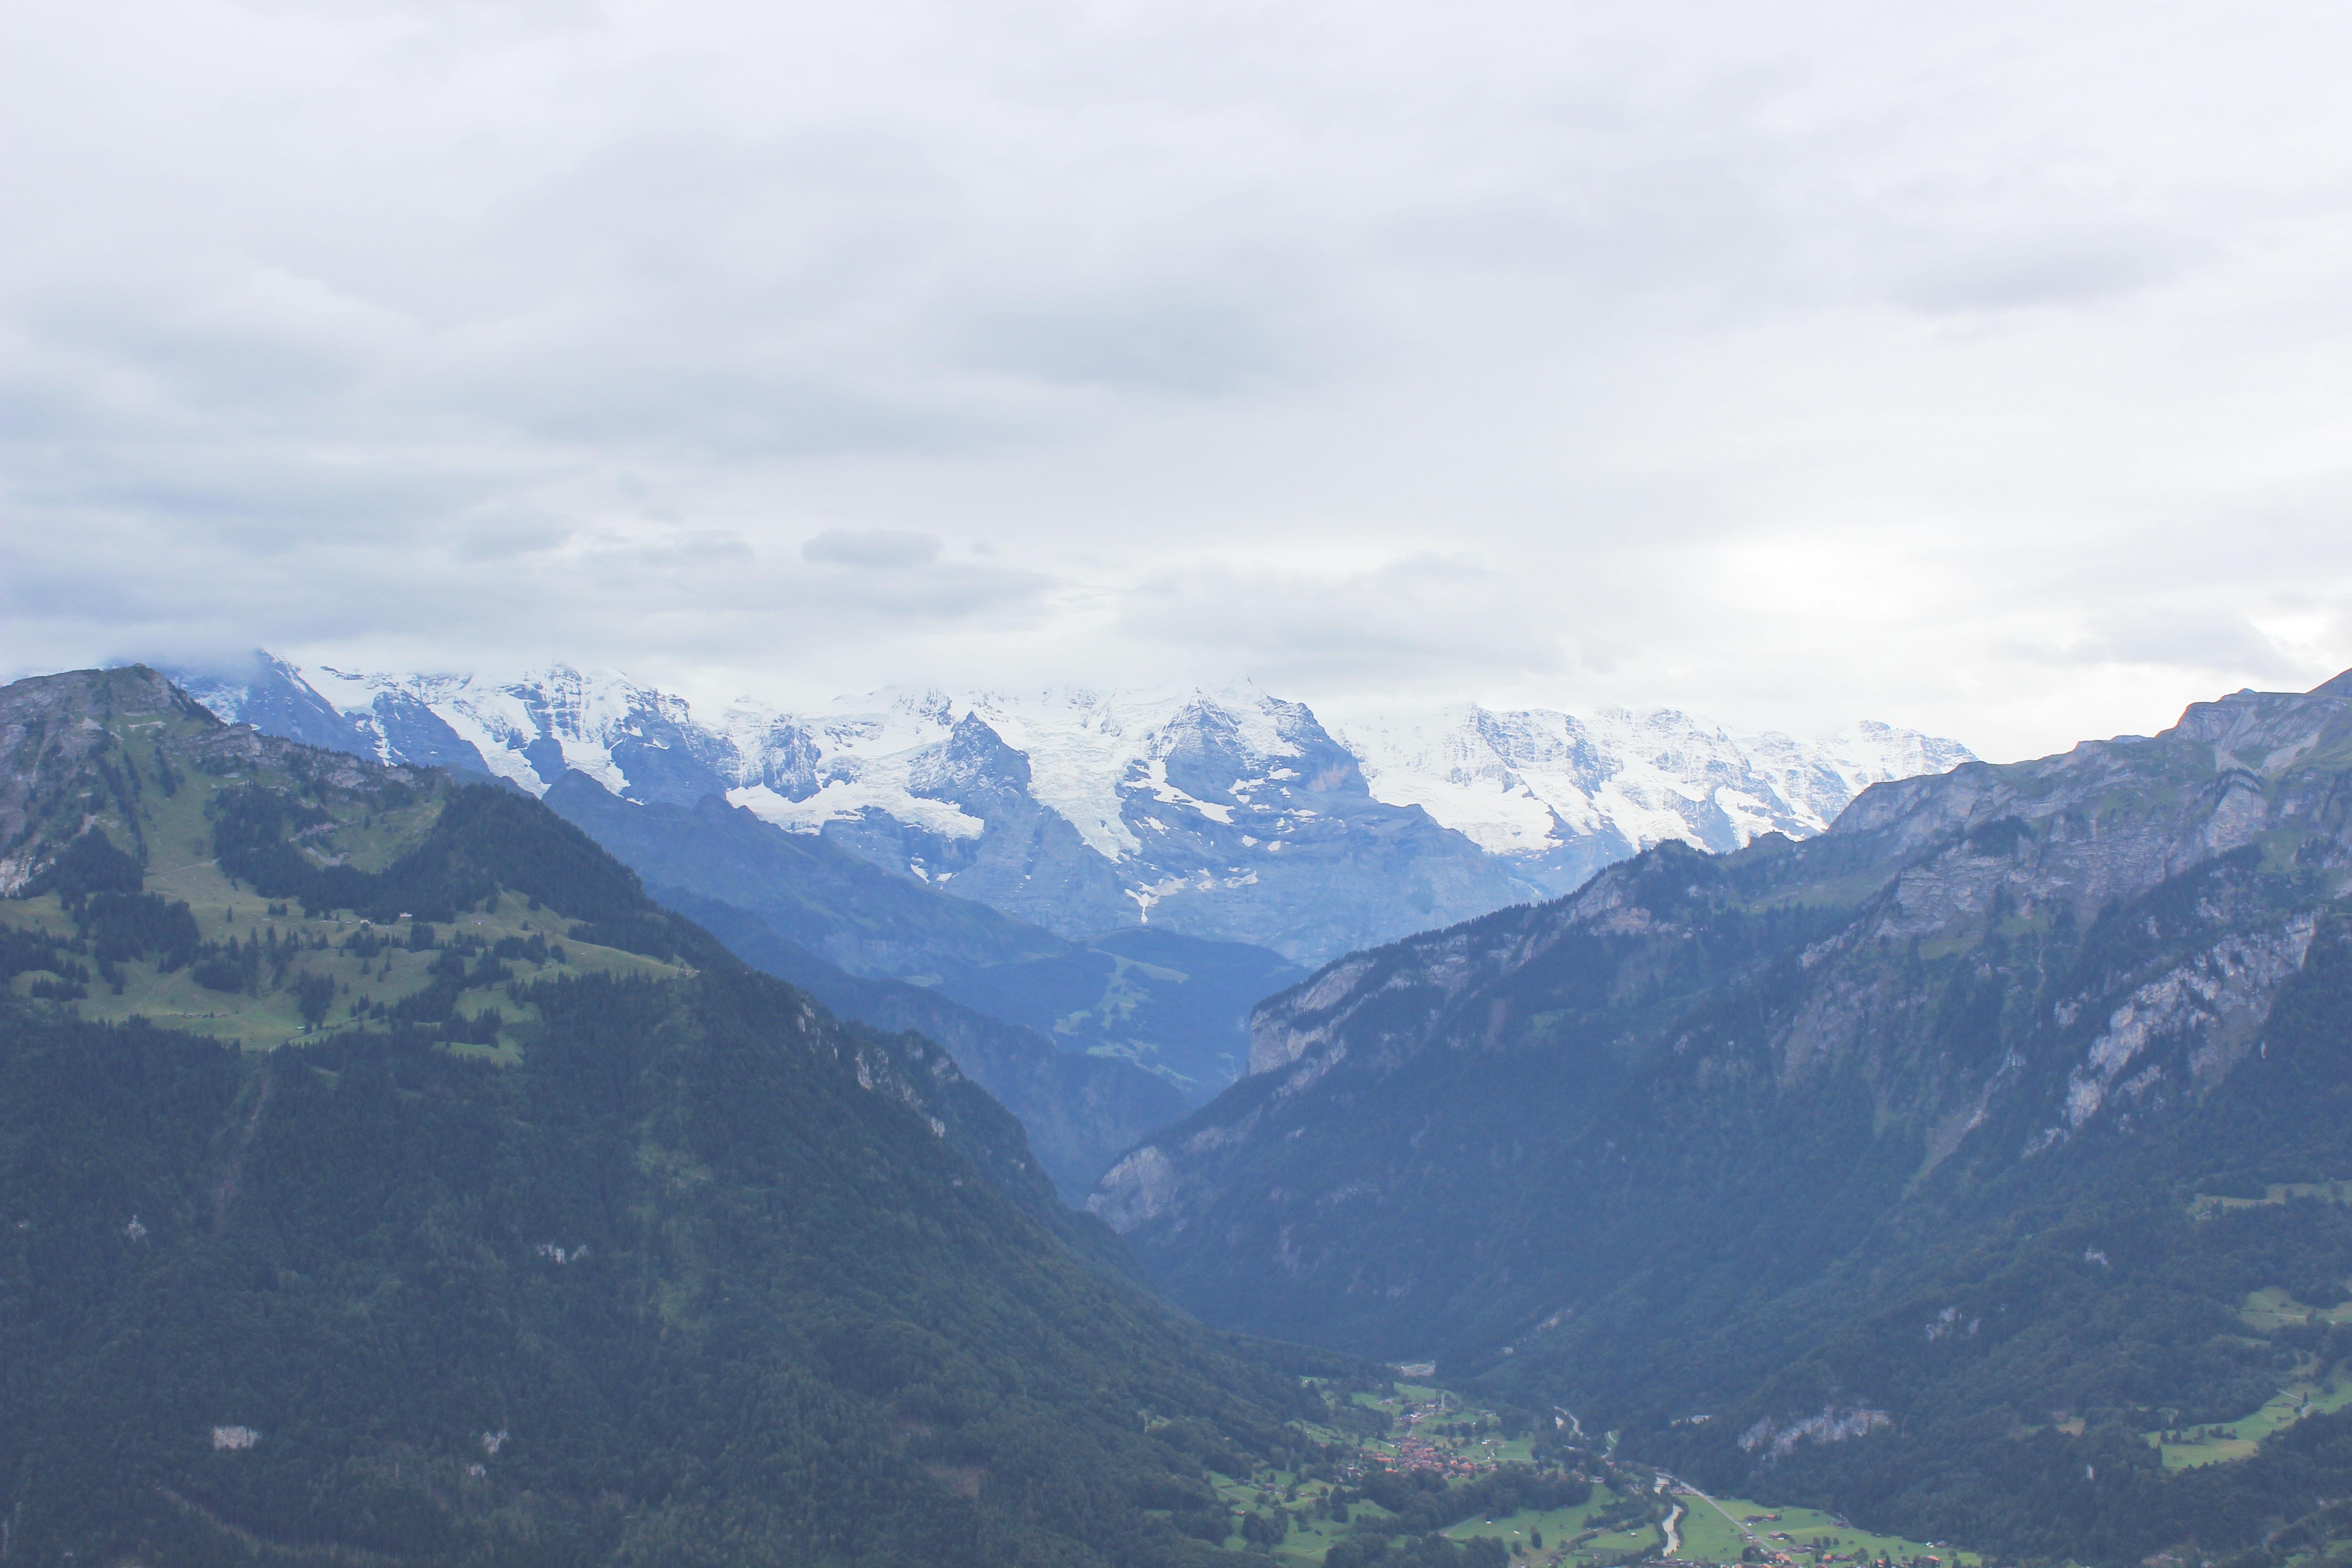
mountain, adventure, valley, mountain range, ridge, summit, alps, plateau, fell, landform, mountain pass, geographical feature, mountainous landforms